Pittsburgh Lyceum

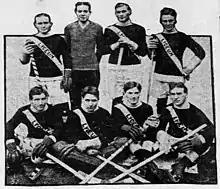
Lyceum in late 1908

After the WPHL was revived for the 1907–08 season, it was determined that two new teams would be needed so that the league could return to its four-team format. That season, the Pittsburgh Pirates and the Lyceum entered the league. During its brief time in the WPHL, the Lyceum team included several notable players such as Jack Marks, Tommy Smith and Garnet Sixsmith. Marks, however, only played in three games for the Lyceum before he jumped to the Ontario Professional Hockey League (OPHL), eventually playing in the Toronto Professional Hockey Club's Stanley Cup challenge. Meanwhile, Sixsmith reportedly scored eleven goals in a game in Pittsburgh, which was considered to be a record for Duquesne Garden. Lyceum player Tommy Smith was later inducted into the Hockey Hall of Fame. In its first year of play, the Lyceum posted an 11–5–1 record, earning second place in the standings.